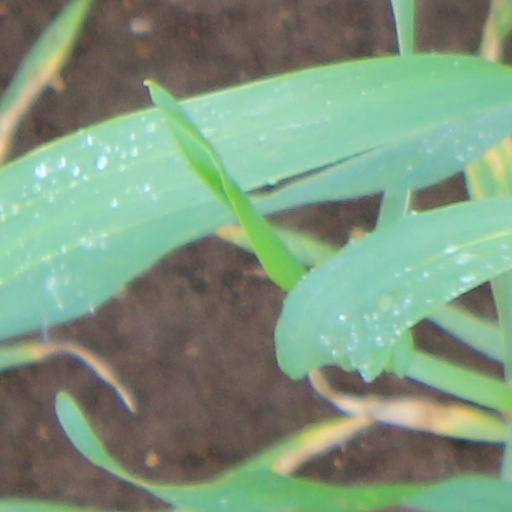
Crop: wheat